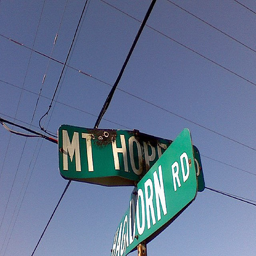
A picture of two street signs with power lines about them.
A couple of green street signs sitting under a blue sky.
Two criss-crossing road signs beneath overhead power lines.
two street signs at the intersection of mt hope, and hagadorn
The street signs under the power lines are bent.